Pinecrest High School

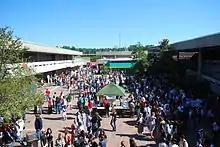
Pinecrest High School courtyard during Oktoberfest 2008

Spirit week starts on the week of the homecoming game. During this week, students may participate in daily events (such as Wacky Tacky Day and Blast from the Past). Also, during Spirit Week, PCHS as well as multiple clubs (Cheerleading, Key Club, etc.) host their own events during Oktoberfest. Oktoberfest generally occurs one day before the homecoming game and two days prior to the homecoming dance.